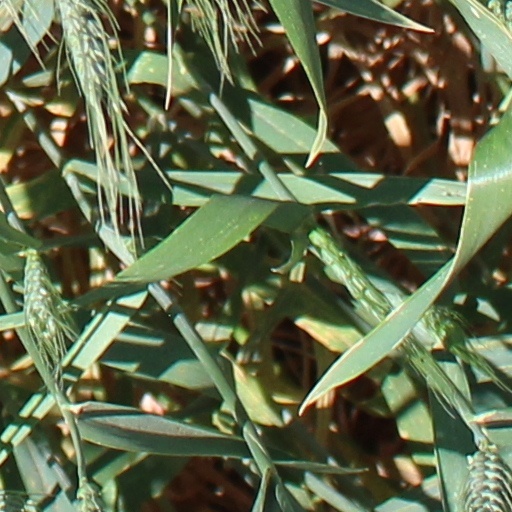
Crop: wheat